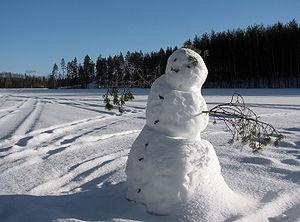
Puumala est une municipalité du centre-est de la Finlande, dans la région de Savonie du Sud et la province de Finlande orientale.